Nicolai Cleve Broch

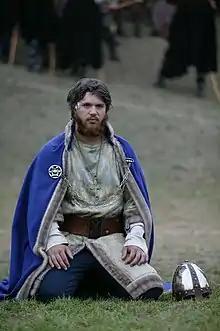
Broch acting as king Olaf II of Norway in "The Saint Olav Drama" at Stiklestad 2004

Nicolai Cleve Broch (born 14 November 1975) is a Norwegian theatre and film actor. He rose to national fame playing one of the leading roles in the 2002 drama series "Lekestue", which aired on NRK in 2002. He is also known for playing the protagonist in "Buddy", a romantic comedy from 2003. Other major film credits include "Uno", "Uro" and "Den siste revejakta". More recently, Cleve Broch was nominated for an Amanda Award for his portrayal of World War II resistance fighter Gregers Gram in "Max Manus". Often appearing alongside Aksel Hennie, the two have been referred to as "Norway's Ben Affleck and Matt Damon".